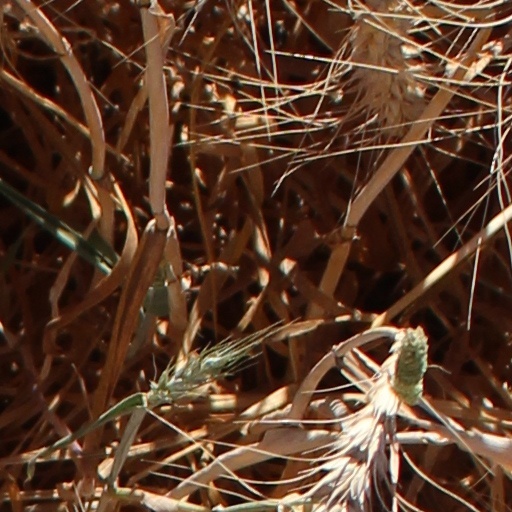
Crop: wheat